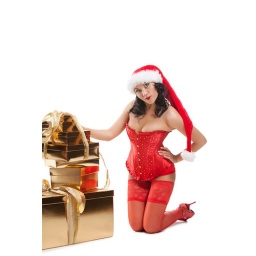
Beautiful christmas woman in santa hat with fancy box